George Biddell Airy

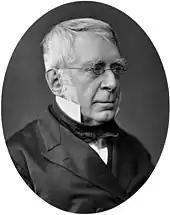
George Biddell Airy

Some idea of his activity as a writer on mathematical and physical subjects during these early years may be gathered from the fact that previous to this appointment he had contributed three important memoirs to the "Philosophical Transactions" of the Royal Society, and eight to the Cambridge Philosophical Society. At the Cambridge Observatory Airy soon showed his power of organisation. The only telescope in the establishment when he took charge was the transit instrument, and to this he vigorously devoted himself. By the adoption of a regular system of work, and a careful plan of reduction, he was able to keep his observations up to date, and published them annually with a punctuality which astonished his contemporaries. Before long a mural circle was installed, and regular observations were instituted with it in 1833. In the same year the Duke of Northumberland presented the Cambridge observatory with a fine object-glass of 12-inch aperture, which was mounted according to Airy's designs and under his superintendence, although construction was not completed until after he moved to Greenwich in 1835.